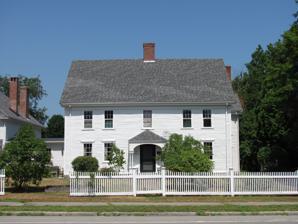
Building: Thomas Lambert House
Country: United States of America
Year built: 1699
Historic house in Massachusetts, United States United States historic place Thomas Lambert House U.S. National Register of Historic Places Thomas Lambert House Show map of Massachusetts Show map of the United States Location 142 Main Street, Rowley, Massachusetts Coordinates 42°42′54″N 70°52′51″W / 42.71500°N 70.88083°W / 42.71500; -70.88083 Built 1699 Architectural style Colonial MPS First Period Buildings of Eastern Massachusetts TR NRHP reference No. 90000256 Added to NRHP March 9, 1990 The Thomas Lambert House is a historic colonial First Period house in Rowley, Massachusetts , United States. It was listed on the National Register of Historic Places in 1990. See also List of the oldest buildings in Massachusetts National Register of Historic Places listings in Essex County, Massachusetts References